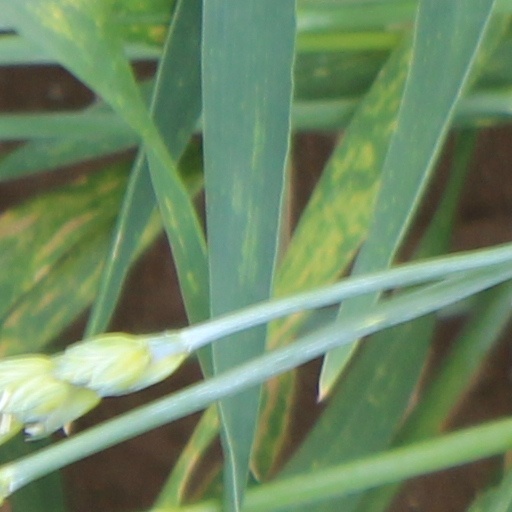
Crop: wheat